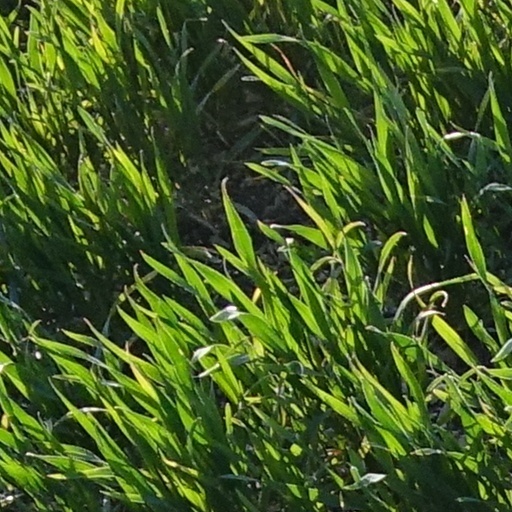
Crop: wheat